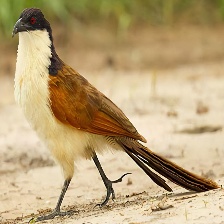
Species: COPPERY TAILED COUCAL
Scientific name: CENTROPUS CUPREICAUDUS